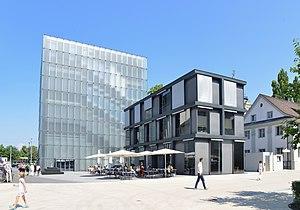
Brégence est le chef-lieu du Vorarlberg, province la plus à l'ouest de l'Autriche. Sa superficie est de 29,50 km², elle abrite 28 952 habitants et est la 3ᵉ plus grande ville du Vorarlberg après Dornbirn et Feldkirch. Elle se situe sur la rive droite du lac de Constance, au pied de la montagne Pfänder.